We Are All Murderers

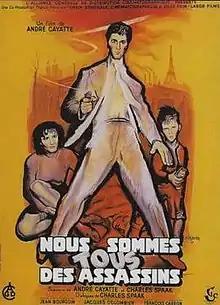

We Are All Murderers (French: Nous sommes tous des assassins, Italian: Siamo tutti assassini) is a 1952 French-Italian crime drama film written and directed by André Cayatte and starring Marcel Mouloudji, Raymond Pellegrin and Claude Laydu. It was shot at the Boulogne Studios in Paris. The film's sets were designed by the art director Jacques Colombier. It tells the story of René, a young man from the slums, trained by the French Resistance in World War II to kill Germans. He continues to kill long after the war has ended, as it is all he knows. It was entered into the 1952 Cannes Film Festival and won the Special Jury Prize.